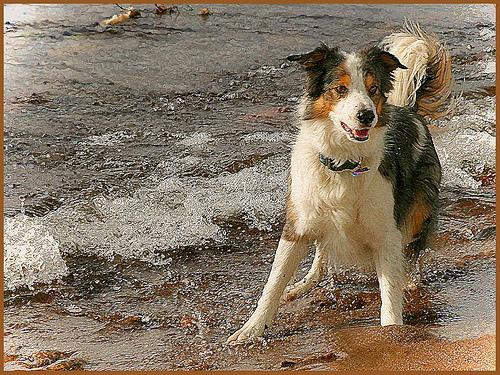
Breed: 2594-n000109-Border_collie